5-Star (Stray Kids album)

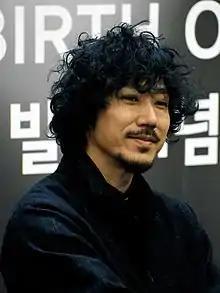
Tiger JK ("pictured") features on the fifth track "Topline".

"5-Star" is 36 minutes and 35 seconds long, consisting of twelve tracks in the genres of hip hop, pop, and electronica. 3Racha—an in-house production team of Stray Kids members Bang Chan, Changbin, and Han—wrote and produced all songs on the album. Other contributors include Versachoi, Chae Gang-hae, Restart, Zack Djurich, Millionboy, Trippy, Nickko Young, Kyle Reynolds, Chris LaRocca, and Jun2, as well as member Felix who participated in two tracks, "Super Bowl" and "FNF". Korean-American rapper Tiger JK features on and co-wrote the fifth track "Topline". A "strange yet special" release, the album centered on the theme of the group's uniqueness, confidence, aspirations, and achieving their goal, based on their discourse of growth and identity.